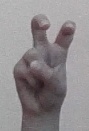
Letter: toot